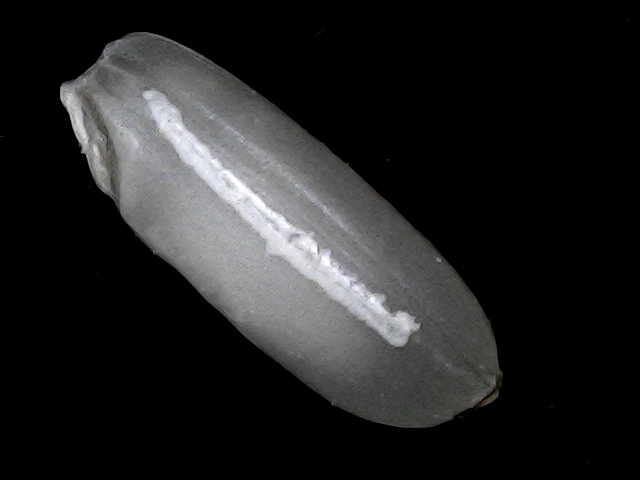
Rice variety: BRRI74